The Sun Trail

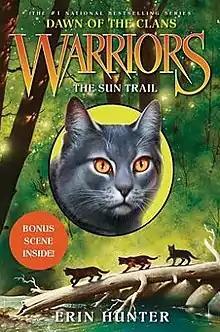
First edition

The Sun Trail is a children's fantasy novel and the first book in Erin Hunter's "" series. Published on 5 March 2013, it was the first novel in a six-novel prequel arc published following the previous arc, "Warriors: Omen of the Stars", though was immediately preceded in publication by the novella "Cloudstar's Journey". It was followed by the second novel in the series, "Thunder Rising". The novel centers on a group of feral cats living before the rise of the five Clans in the other main "Warriors" series.